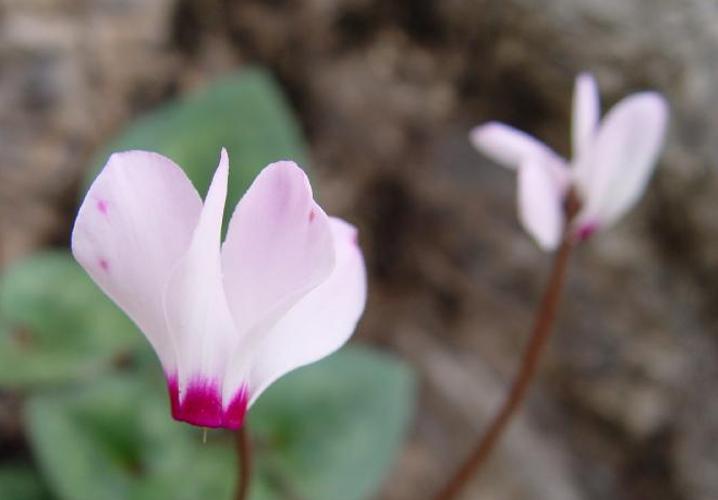
Label: cyclamen